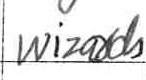
Label: Wizards